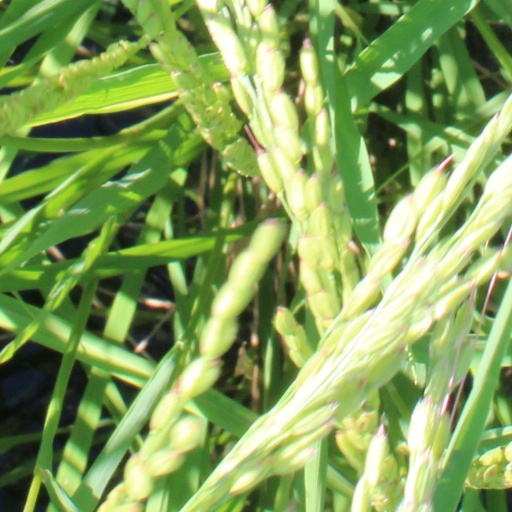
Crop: rice